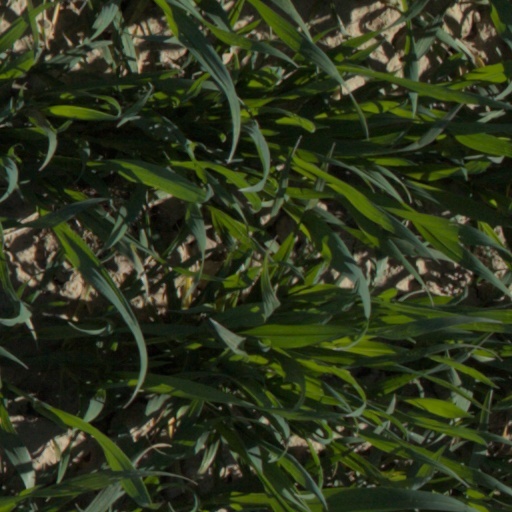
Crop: wheat